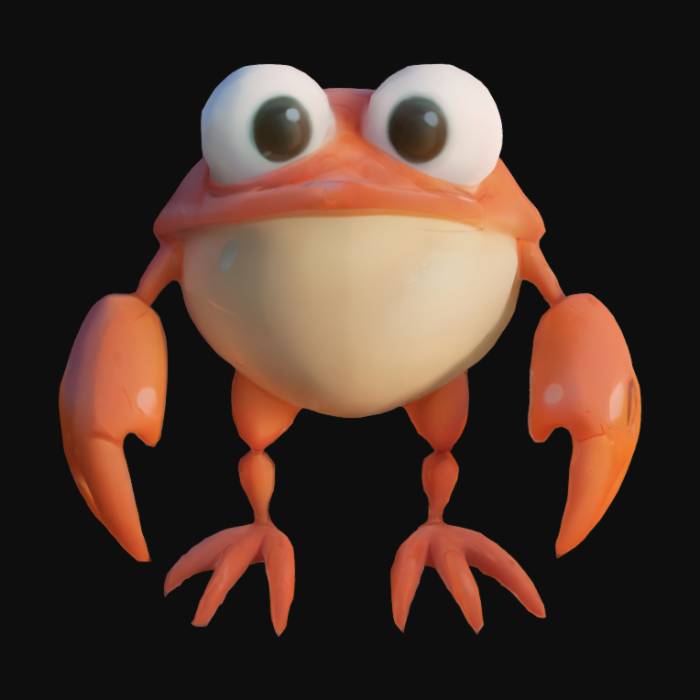
미적 점수 (1~10점): 3